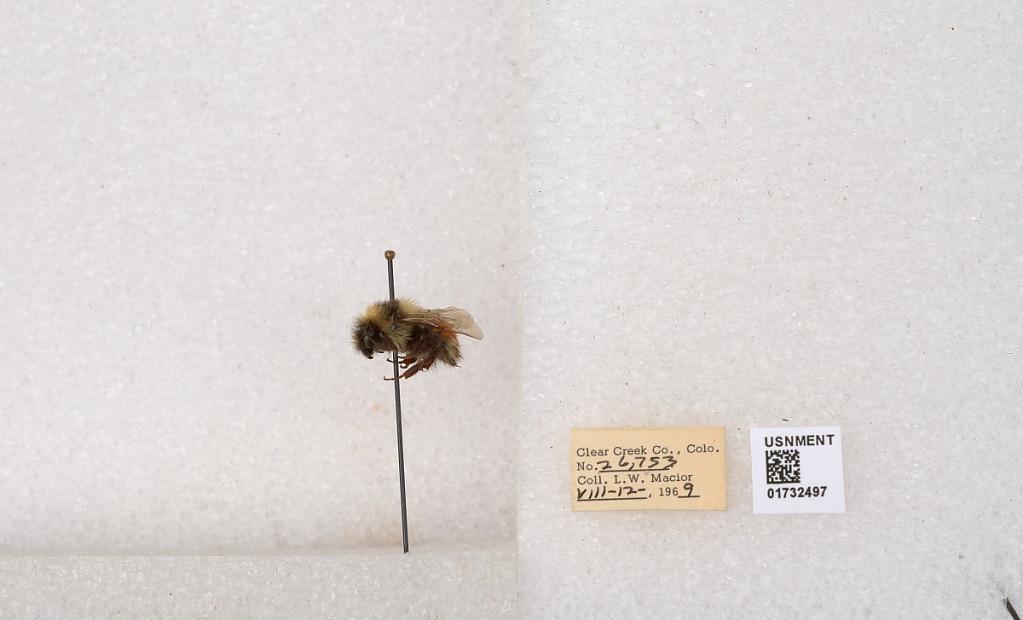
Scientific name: Bombus (Pyrobombus) sylvicola Kirby
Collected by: L. Macior
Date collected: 1969-8-12
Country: United States
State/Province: Colorado
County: Clear Creek
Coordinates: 39.7006, -105.694